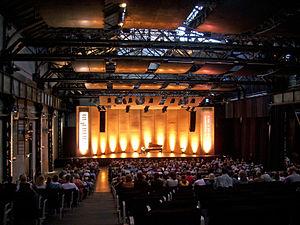
La 22ᵉ cérémonie des prix du cinéma européen, organisée par l'Académie européenne du cinéma, a eu lieu à Bochum le 12 décembre 2009 et a récompensé les films réalisés dans l'année.